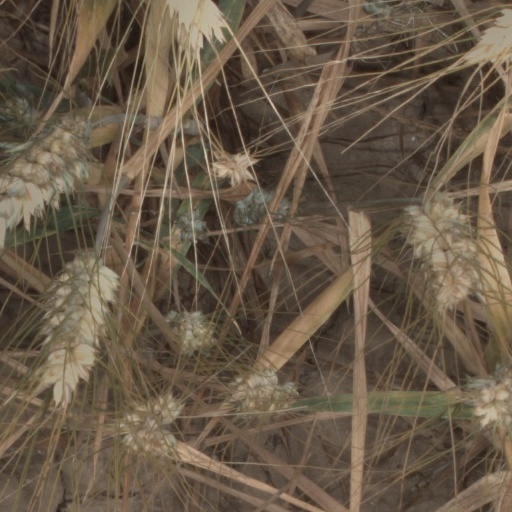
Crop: wheat